Drikung Kagyu

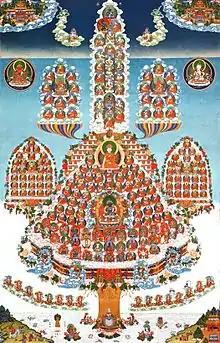
Drikung Kagyu Lineage Tree

Drikung Kagyü or Drigung Kagyü (Wylie: 'bri-gung bka'-brgyud) is one of the eight "minor" lineages of the Kagyu school of Tibetan Buddhism. "Major" here refers to those Kagyü lineages founded by the immediate disciples of Gampopa (1079-1153), while "minor" refers to all the lineages founded by disciples of Gampopa's main disciple, Phagmo Drupa (1110-1170). One of these disciples, Jigten Sumgön (1143-1217), is the founder of Drikung.